Alexander Voormolen

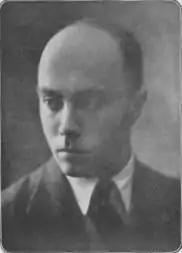
Alexander Voormolen

Alexander Nicolas Voormolen (3 March 1895 in Rotterdam – 12 November 1980 in Leidschendam) was a Dutch composer.